Oreola Williams Haskell

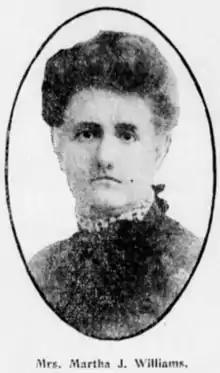
Martha J. Williams

Martha was herself a prominent pioneer suffragist who was very involved in her local suffrage community and society. She led, chaired, and participated in many suffrage organizations in New York City, as listed below: